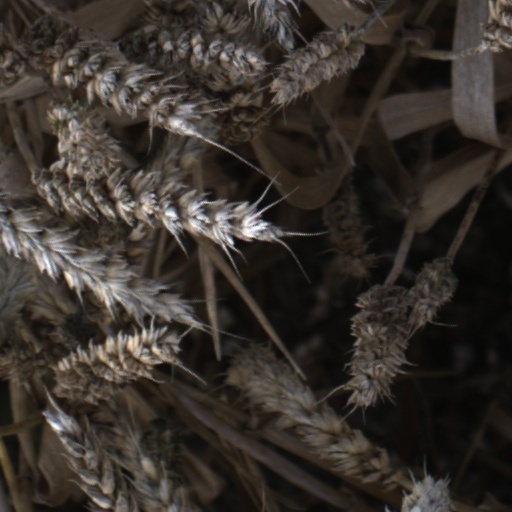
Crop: wheat